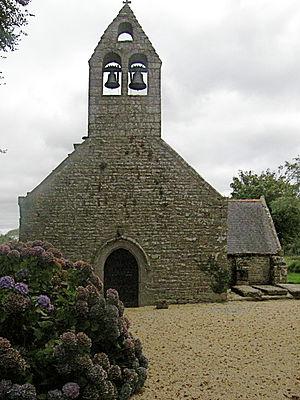
Le clocher de la chapelle Saint Léonard, église du bourg de Larret en PORSPODER.